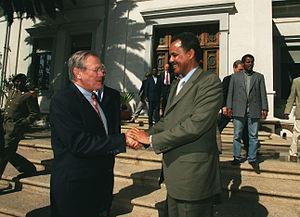
L’Érythrée, en forme longue l’État d'Érythrée est un pays de la corne de l'Afrique, indépendant de l'Éthiopie depuis 1993.